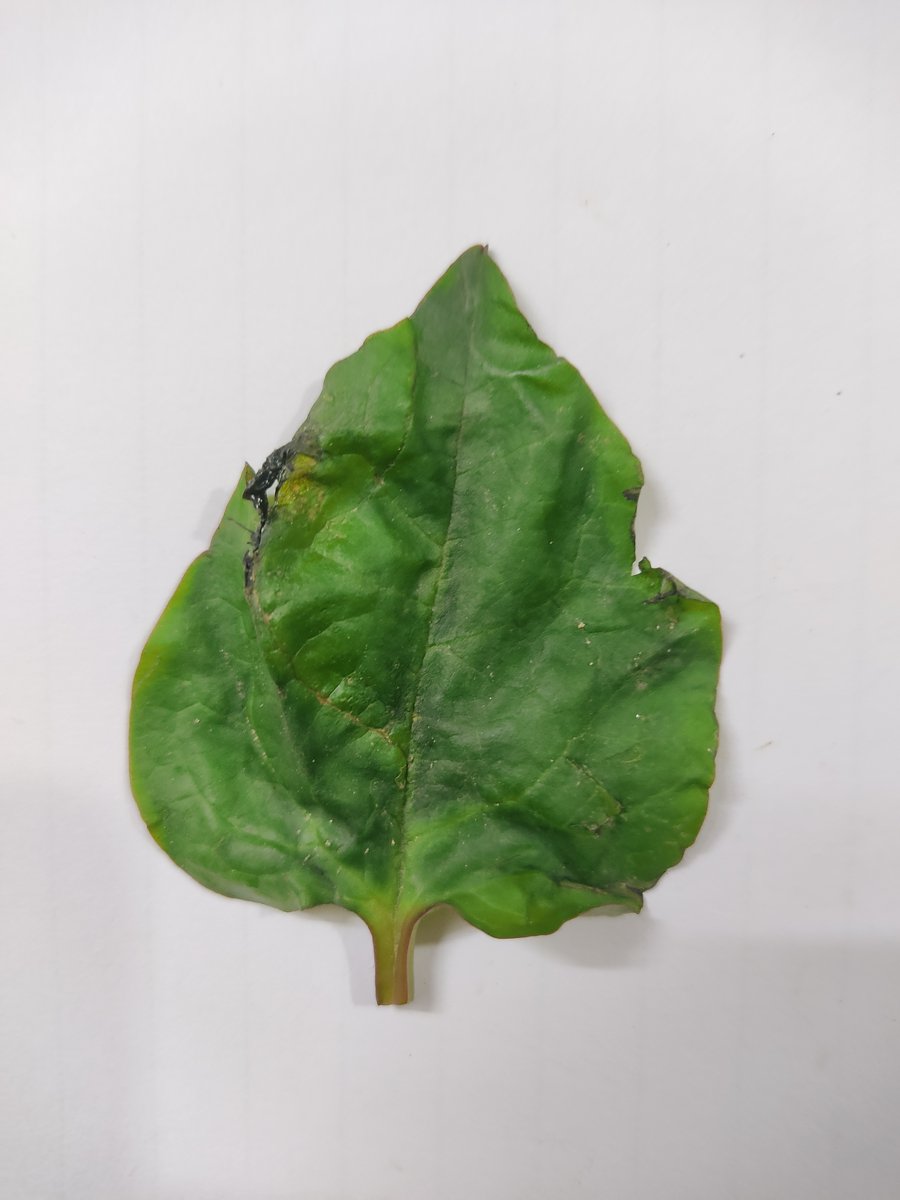
Label: Pest-Damage